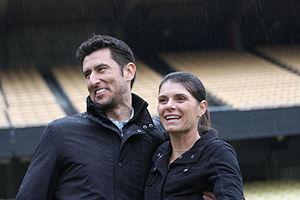
Anthony Nomar Garciaparra est un ancien joueur de baseball qui évolue dans les Ligues majeures de 1996 à 2009 au poste d'arrêt-court.